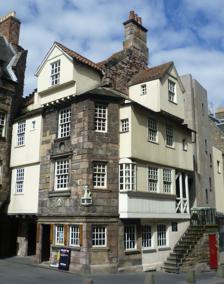
Building: John Knox House
Country: United Kingdom
Year built: 1490
Architectural structure in City of Edinburgh, Scotland, UK John Knox House Location within Scotland Location Scottish Storytelling Centre, High St, Edinburgh EH1 1SR, United Kingdom Type Historic house Website https://www.scottishstorytellingcentre.com/john-knox-house/ Details of the façade John Knox House , popularly known as John Knox's House , is a historic house in Edinburgh , Scotland, reputed to have been owned and lived in by Protestant reformer John Knox during the 16th century. Although his name became associated with the house, he appears to have lived in Warriston Close where a plaque indicates the approximate site of his actual residence. History John Knox's House, painted by Louise Rayner c. 1861 The house itself was built from 1490 onwards, featuring a fine wooden gallery and hand-painted ceiling . It had belonged to Walter Reidpath whose grandson John Arres inherited it and left it to his daughter Mariota Arres in 1556. She married James Mosman, a goldsmith. Her father-in-law John Mosman , also a goldsmith, had refashioned the crown of Scotland for James V . In 1567 James Mosman was converting a piece of Mary, Queen of Scots' jewellery when she was imprisoned in Lochleven Castle . He remained loyal to Mary when she was exiled in England. Mosman worked in Edinburgh Castle with James Cockie making coins for Mary's supporters who held the castle during the 'Lang Siege' . The two goldsmiths valued the jewels of Mary, Queen of Scots which remained in the castle, so they could be used as security for loans. When the Castle surrendered in August 1573, Mosman was charged with counterfeiting, for which he was hanged, quartered and beheaded. The house was forfeit for the treachery, and was given in the name of James VI of Scotland to James Carmichael younger of that ilk. The carvings were discovered behind woodwork in 1849, and restored in 1850 by Alexander Handyside Ritchie . The building was restored again in 1984. Over the next few centuries many decorations and paintings were added, and the house and its contents are now a museum. The building is owned by the Church of Scotland and is now administered as part of the new, adjacent Scottish Storytelling Centre . Association with John Knox Warriston Close plaque The visitor's pamphlet states that the house "was Knox's home only for a few months during the siege of Edinburgh Castle, but it is believed that he died here." It appears to have become widely accepted as "John Knox's House" from the mid-19th century onwards after Victorian writers like Robert Chambers and Sir Daniel Wilson had repeated the popular tradition, first recorded c.1800, of attaching Knox's name to it. The house looked old enough to fit the description, but no research was able to establish the rights or wrongs of the claim. Because of its visual prominence, however, it is almost certain that the building would have been familiar to Knox. The location of his actual residence is marked by a plaque in Warriston Close which lies further up the slope of the High Street. After the Disruption in the Church of Scotland in 1843, the house was bought by the new Free Church , a fact which may have strengthened belief in its association with Knox. It was condemned and due for demolition by the Town Council in 1849 but saved through the efforts of the pioneering urban conservationist Lord Cockburn . The building immediately adjacent on the west side of the house is Moubray House . Its owner Robert Moubray also happened to be the owner of the house in Warriston's Close where Knox lodged in the 1560s. See also Moubray House Notes